UTSA College of Engineering and Integrated Design

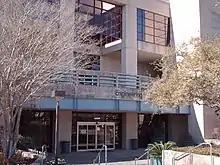
Original Engineering Building

The UTSA Klesse College of Engineering and Integrated Design (CEID) houses The University of Texas at San Antonio's Engineering and Architectural, Construction and Planning programs. It was originally founded as the College of Engineering but was renamed to the Klesse College of Engineering and Integrated Design (CEID) in 2021.